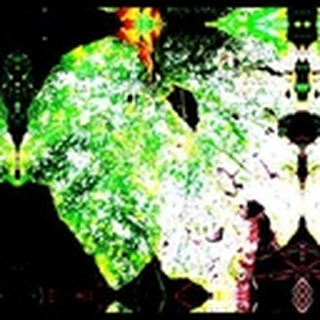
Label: cotton_powdery_mildew